Clark Y airfoil

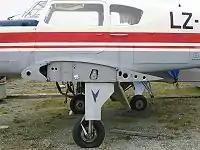
Clark YH wingroot of a Yak-18T

The Clark YH airfoil is similar but with a reflexed (turned up) trailing edge producing a more positive pitching moment reducing the horizontal tail load required to trim an aircraft.